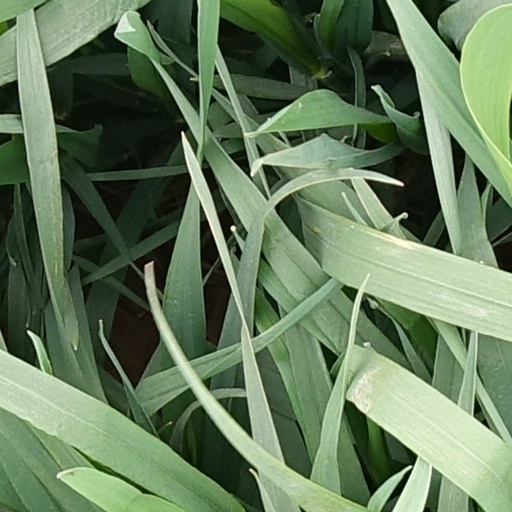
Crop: wheat